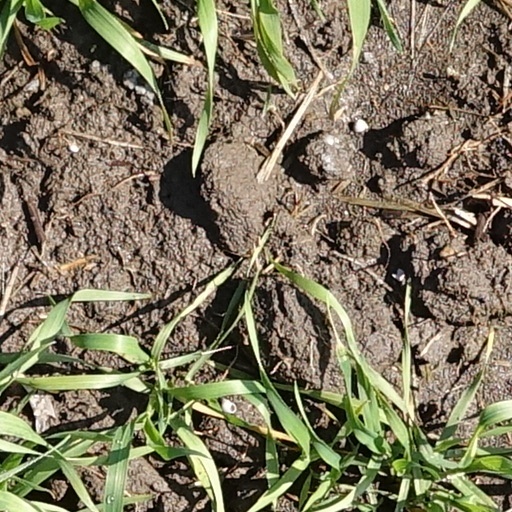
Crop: wheat